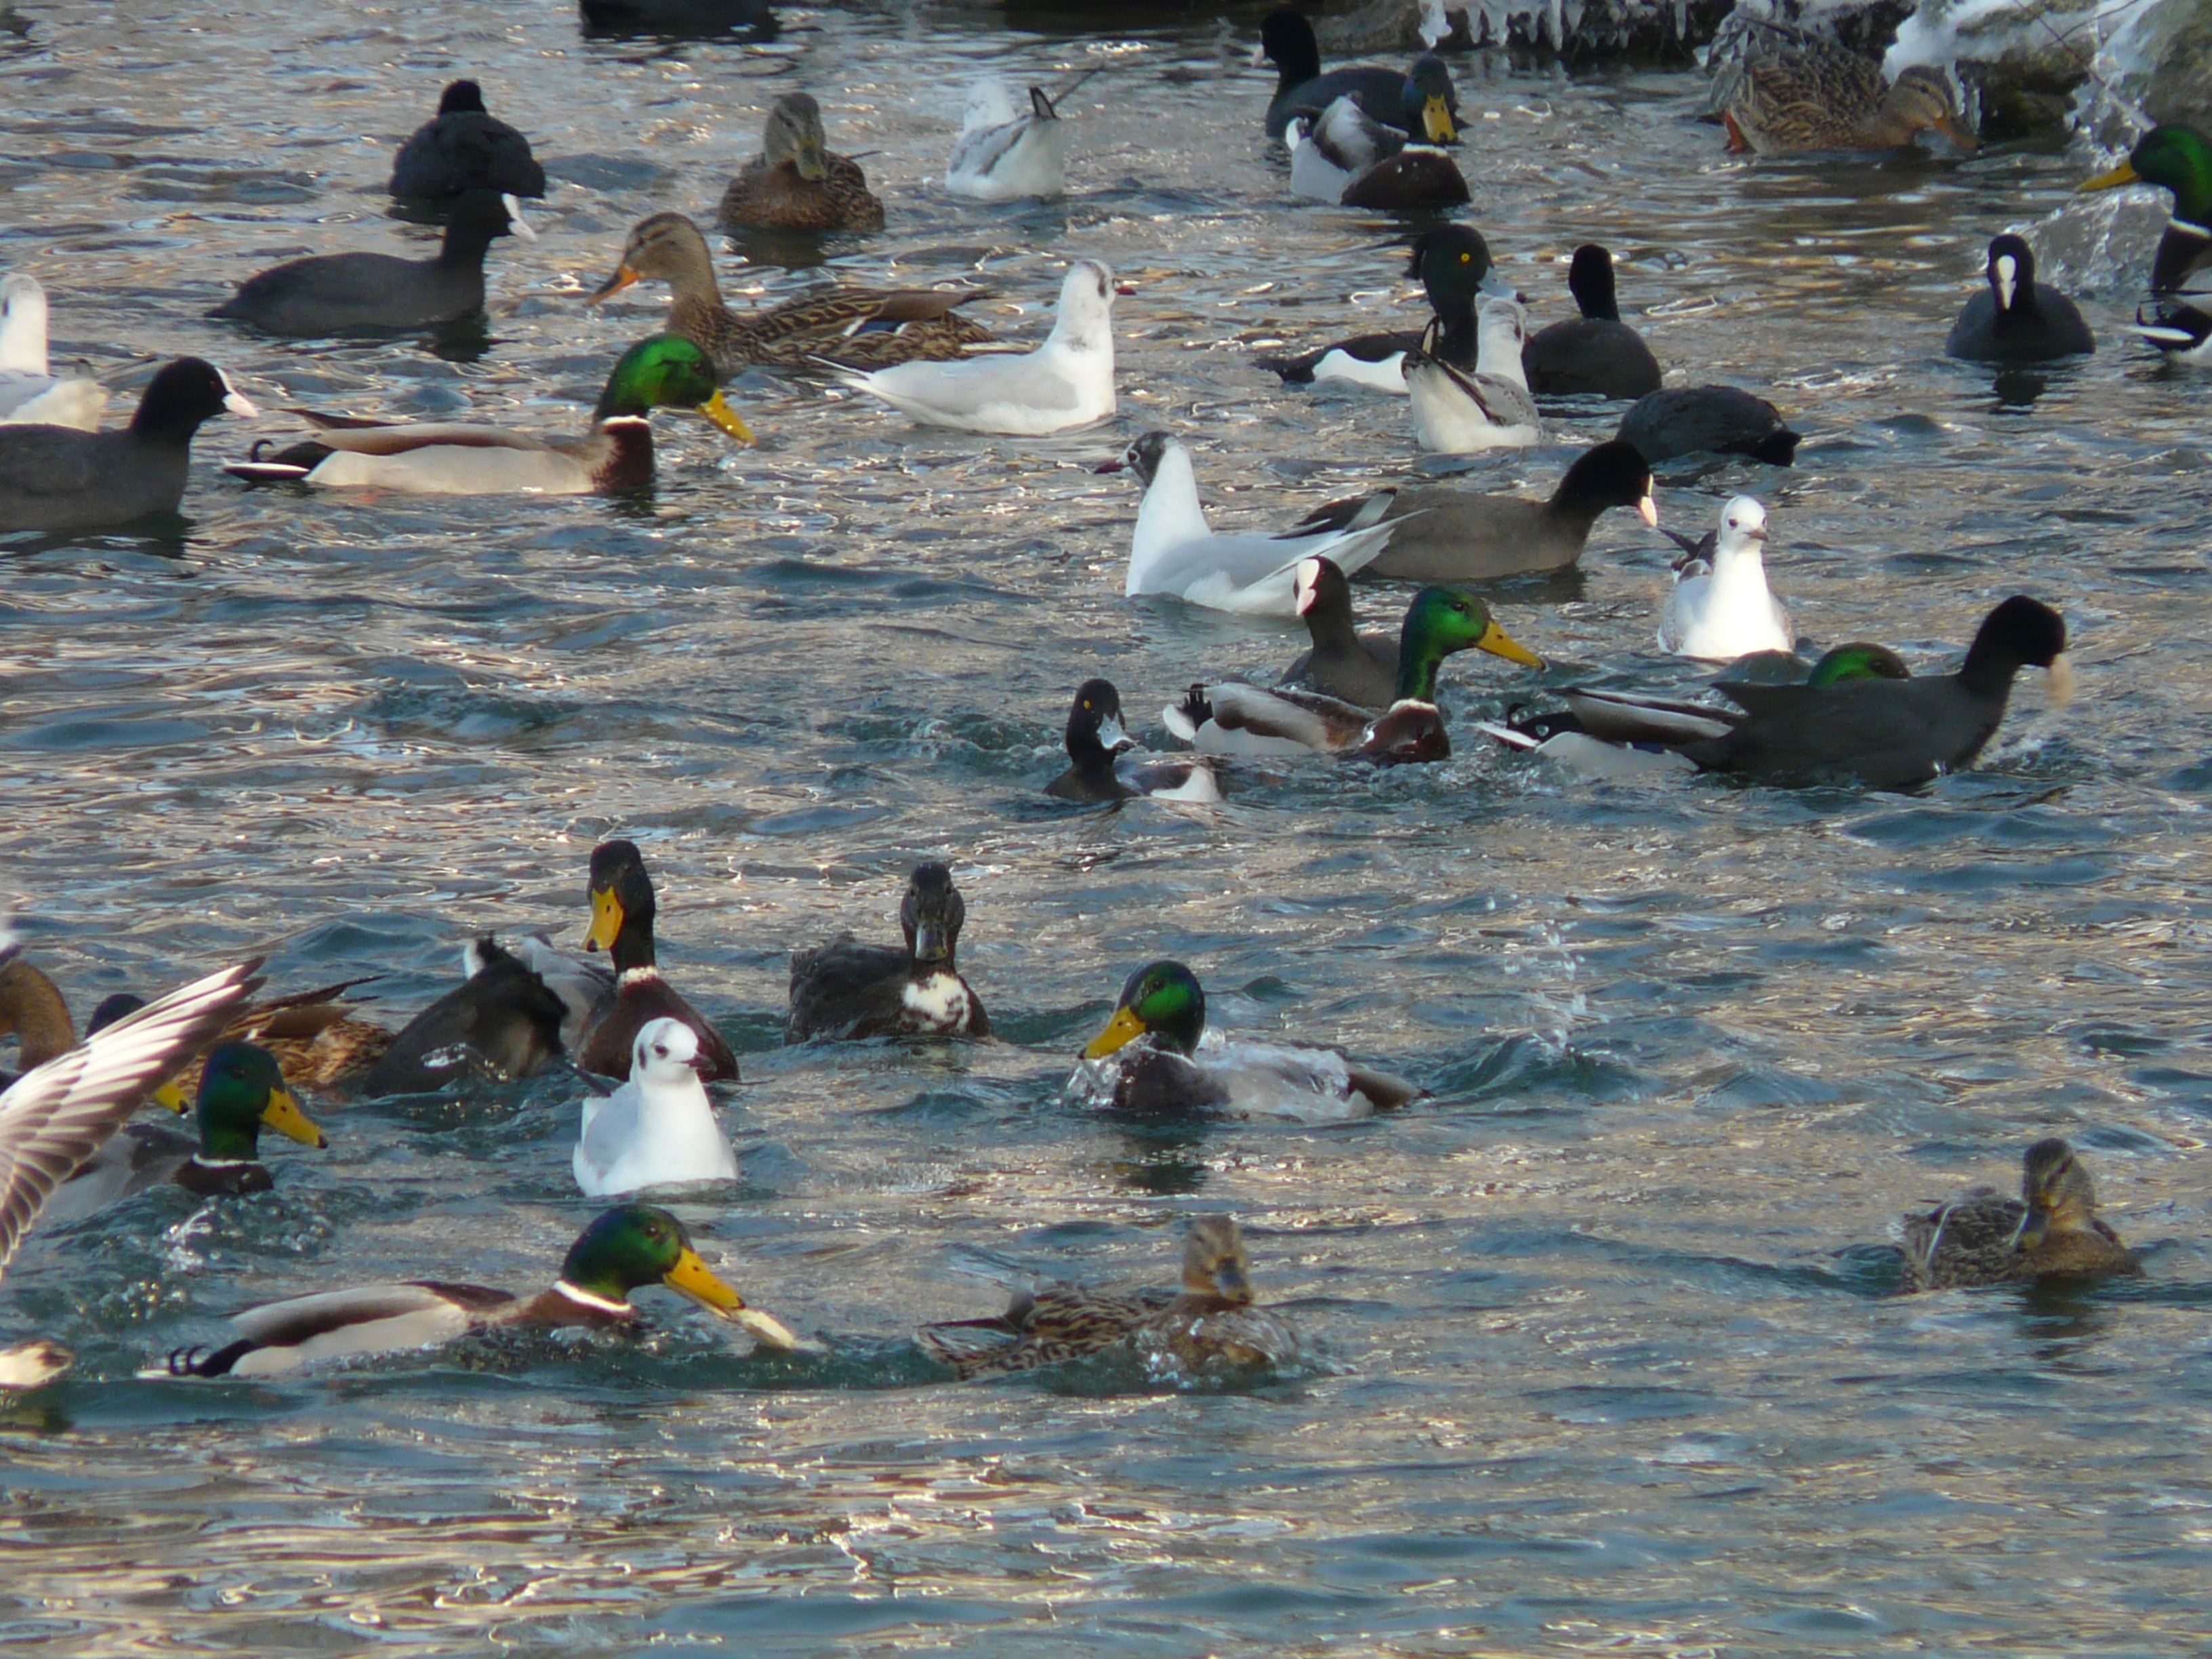
water, bird, fauna, feeding, gulls, duck, vertebrate, ducks, waterfowl, water bird, mallard, coots, hustle and bustle, scrum, ducks geese and swans